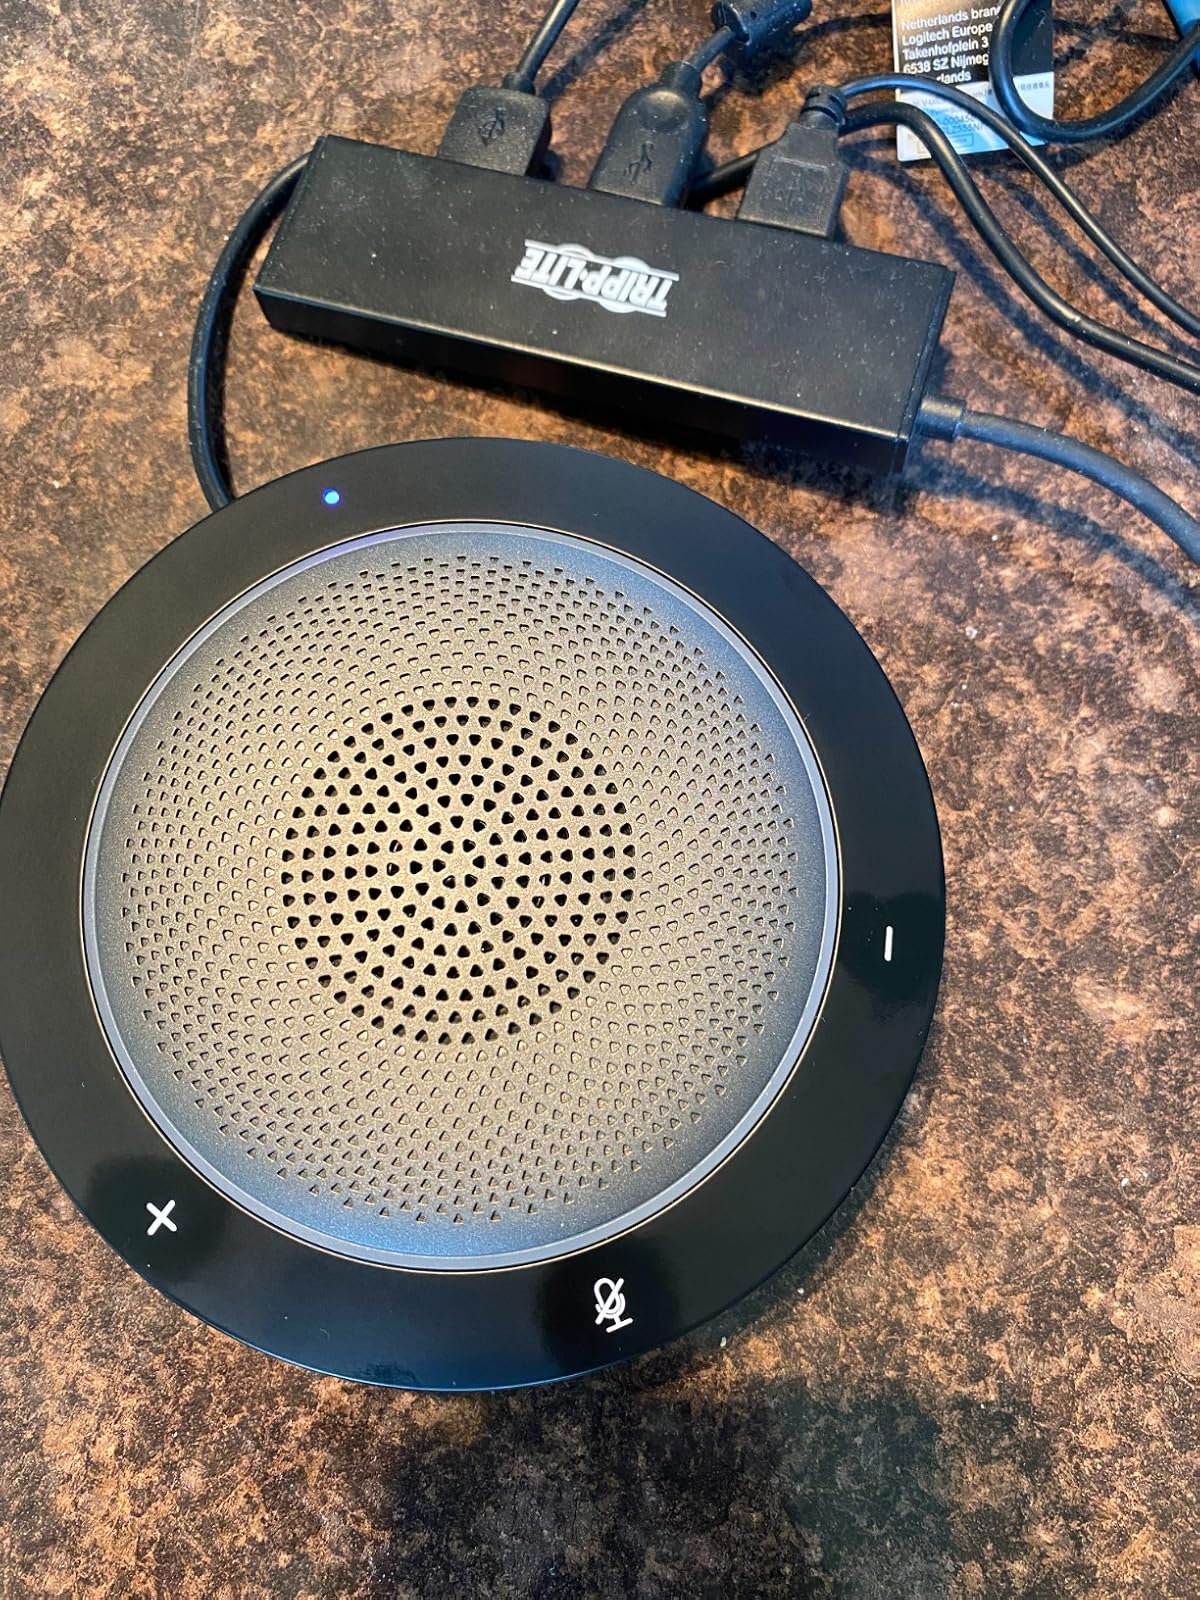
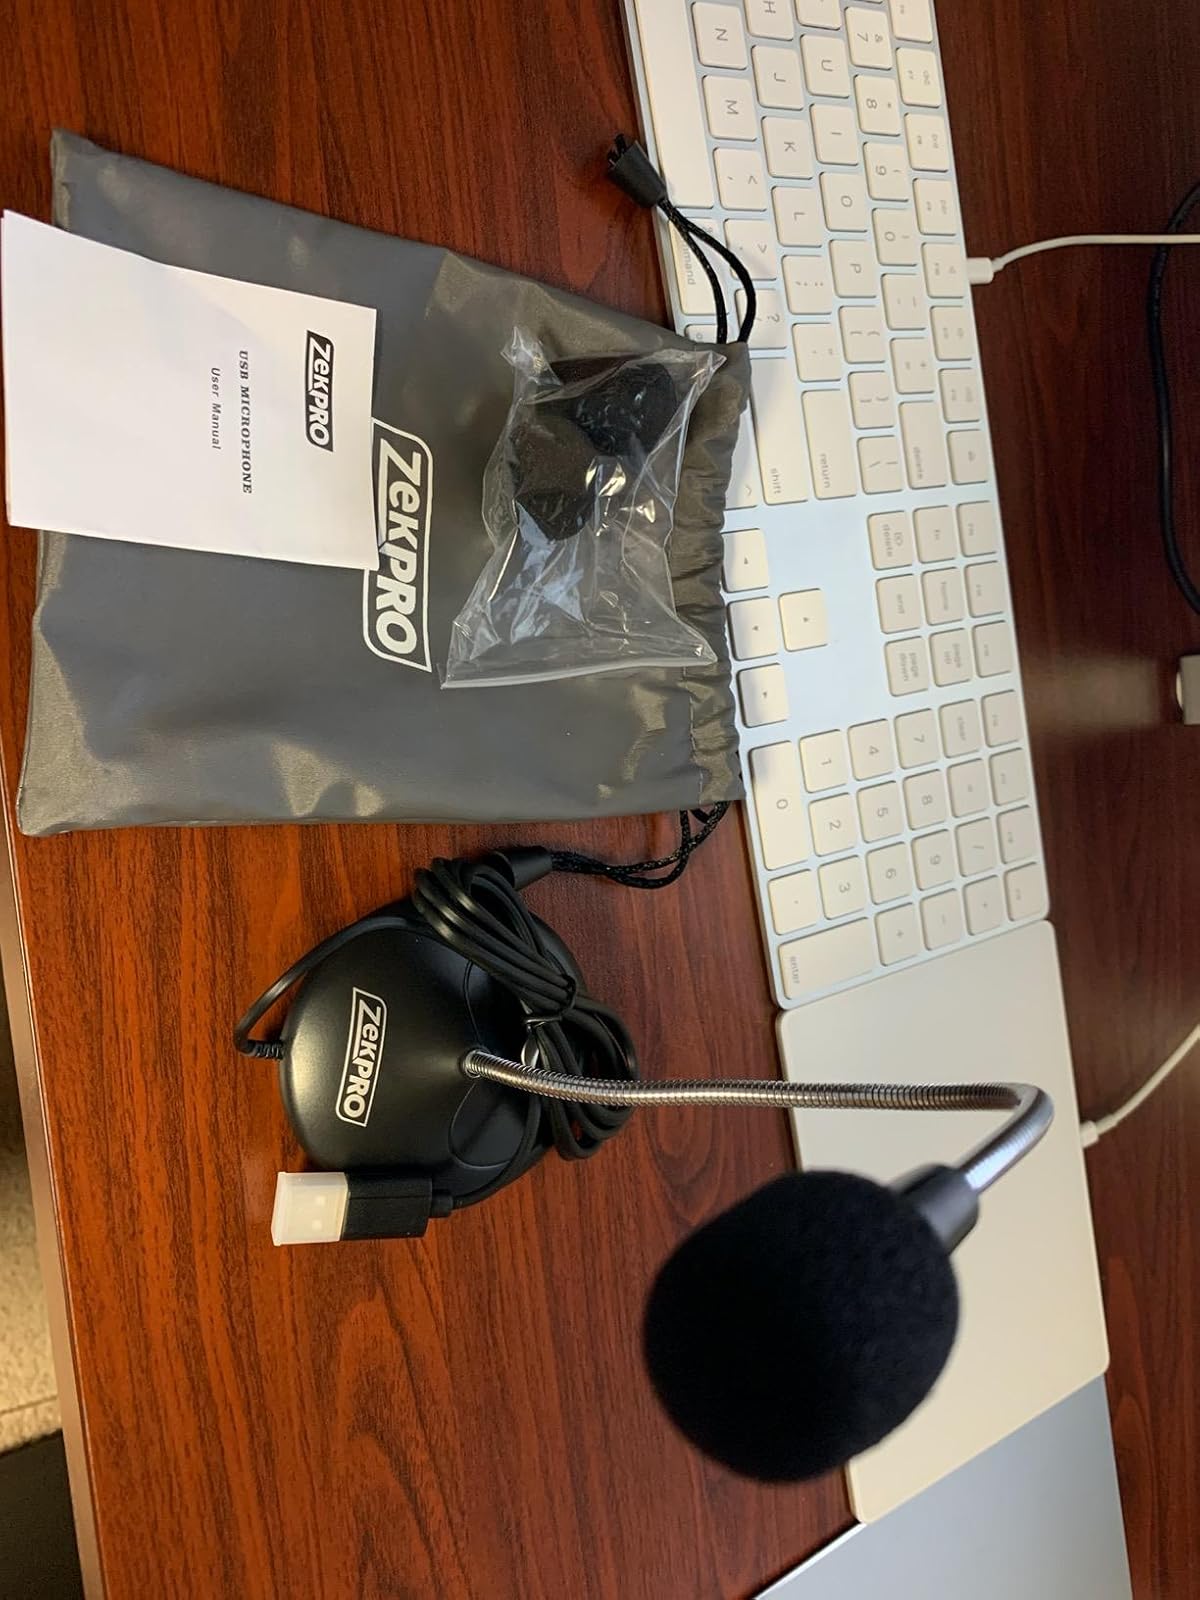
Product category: microphone
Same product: no